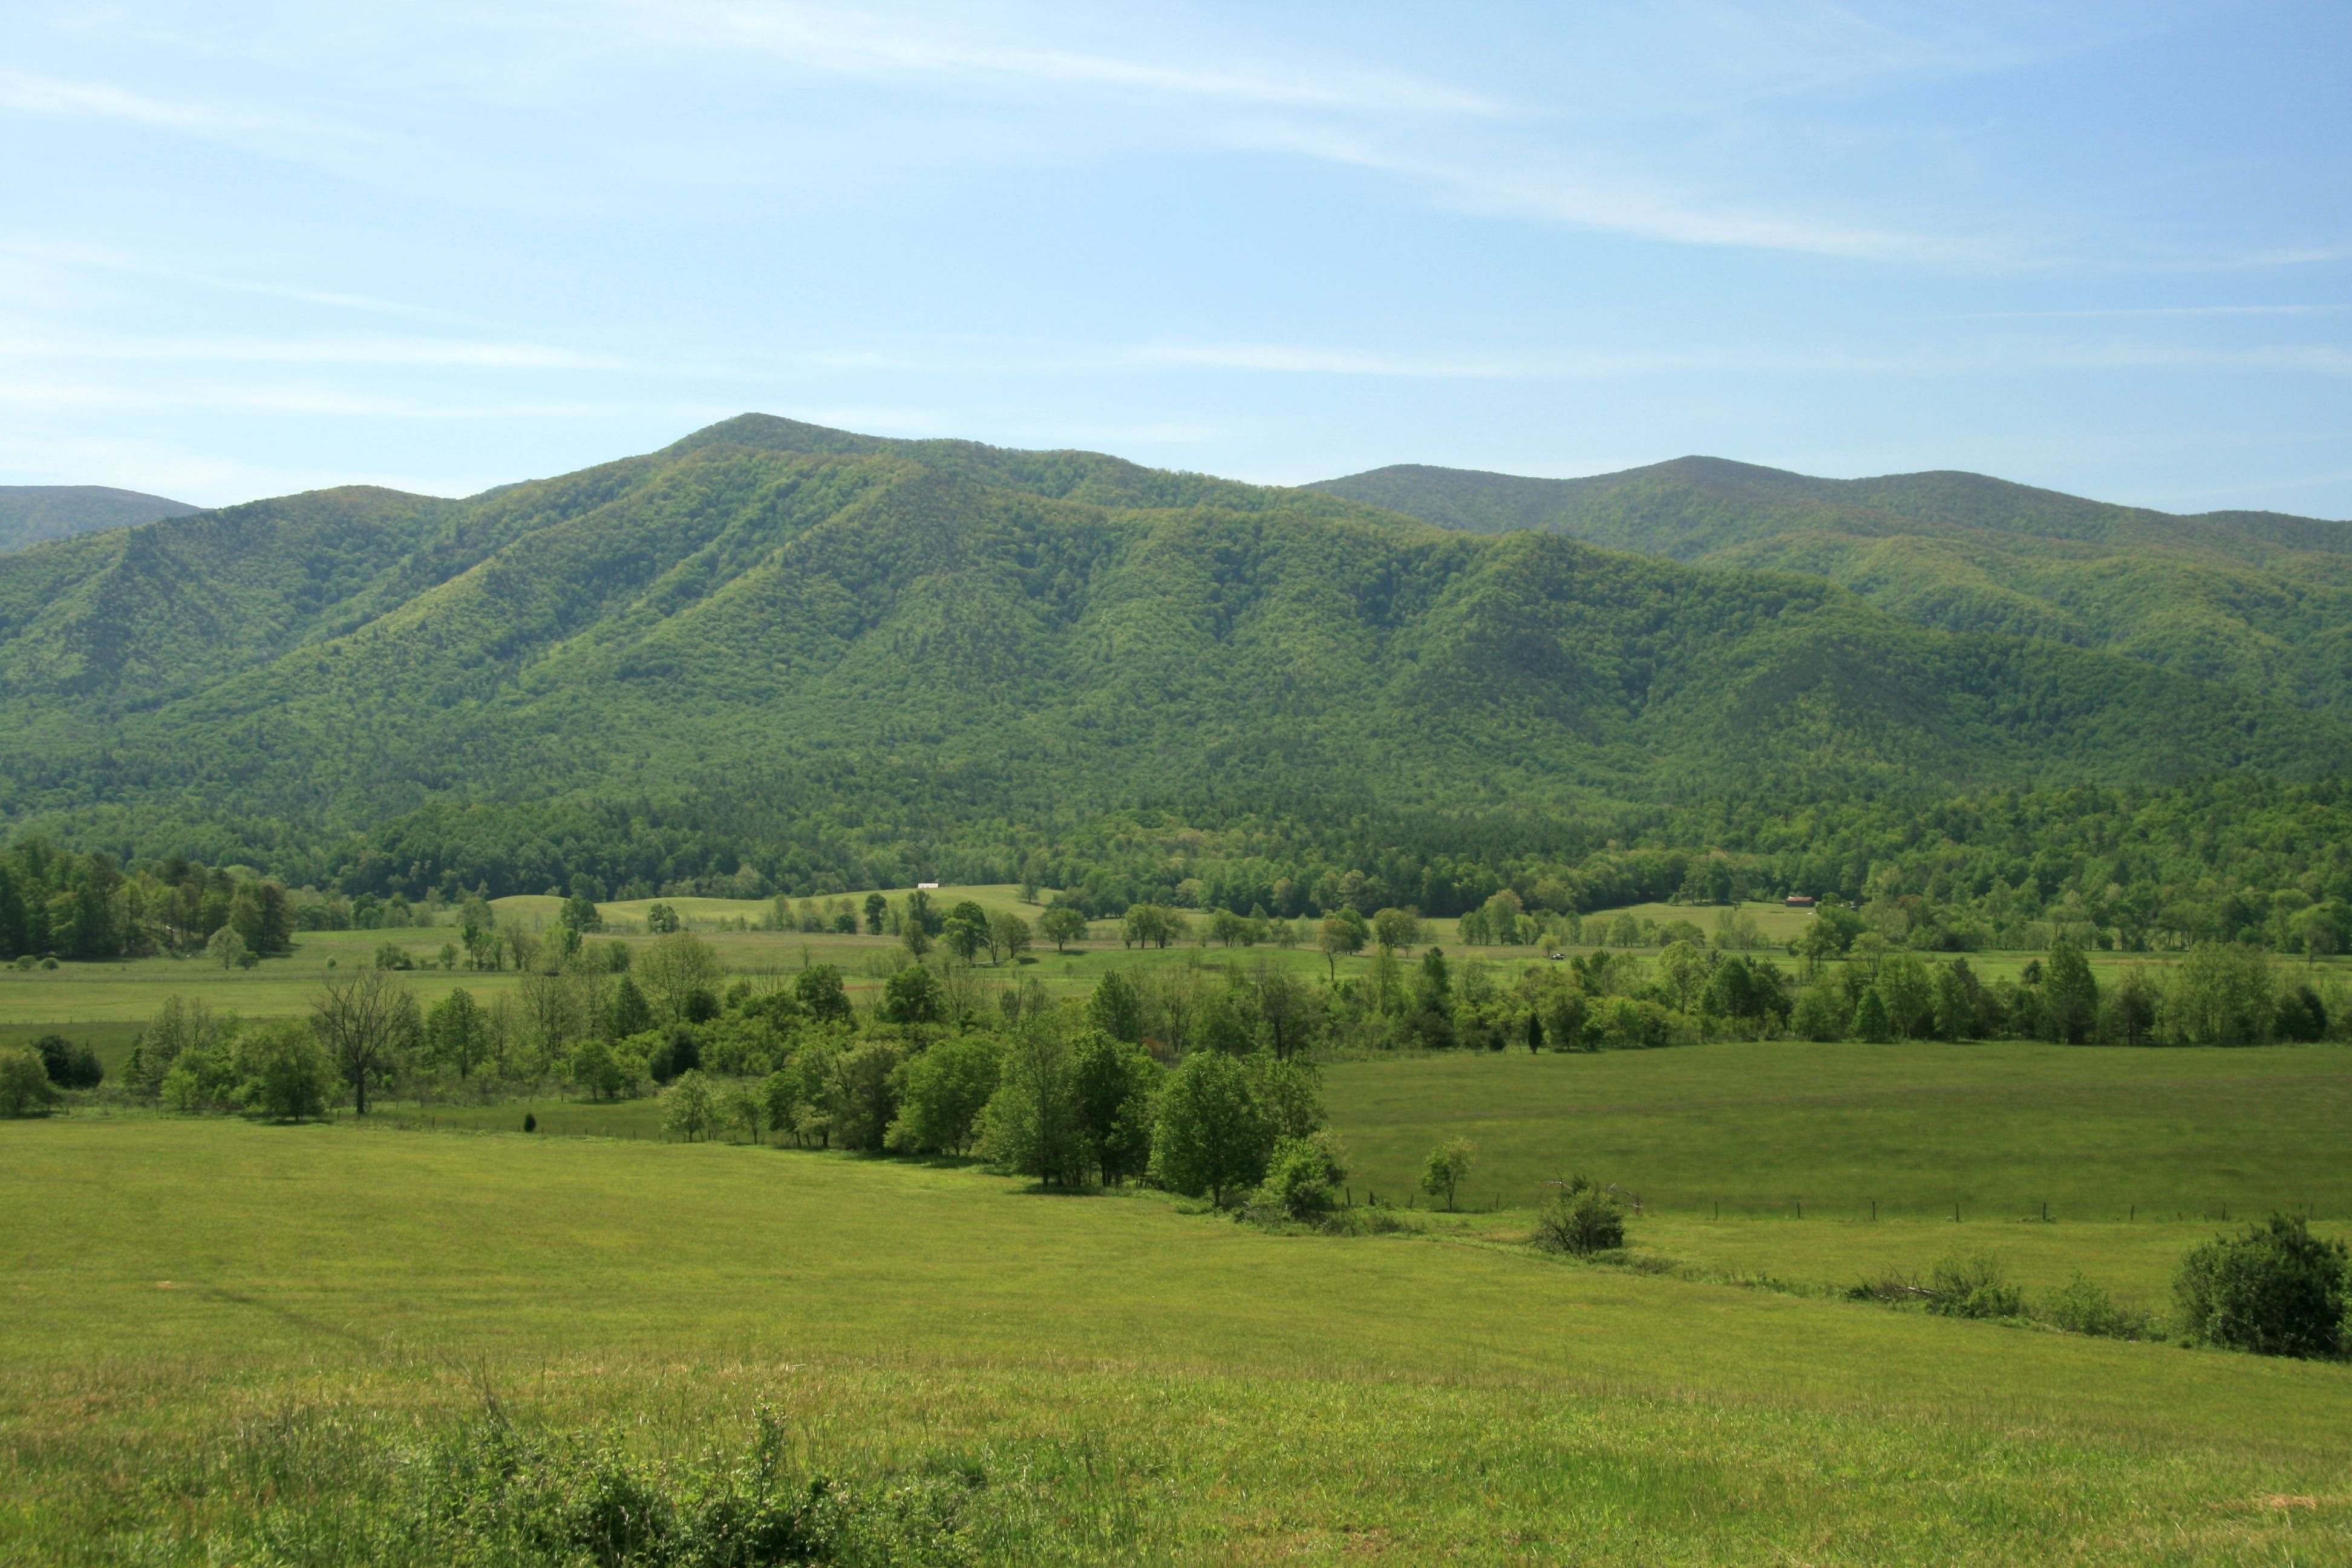
landscape, tree, nature, forest, grass, wilderness, mountain, sky, field, meadow, prairie, countryside, hill, valley, mountain range, country, green, tranquil, scenic, pasture, highland, ridge, plain, clouds, fields, grassland, plateau, fell, habitat, loch, ecosystem, tennessee, destinations, rural area, smoky mountains, smokies, natural environment, geographical feature, atmospheric phenomenon, mountainous landforms